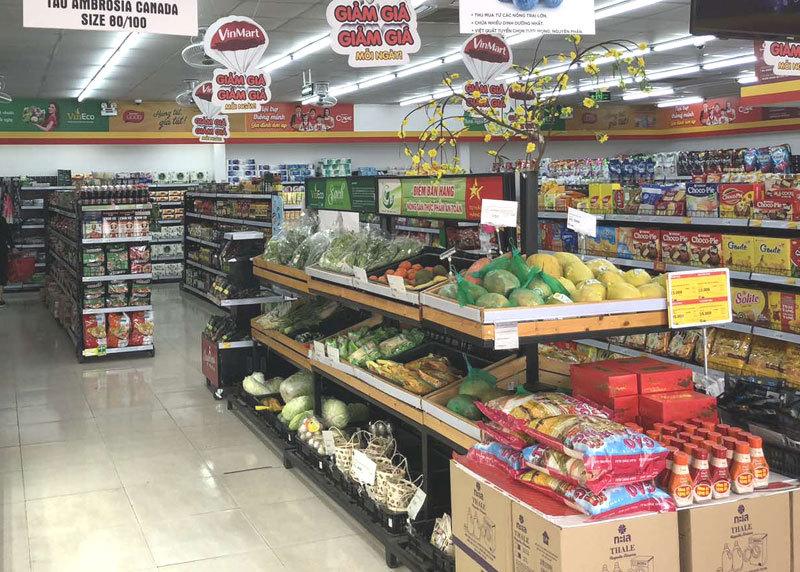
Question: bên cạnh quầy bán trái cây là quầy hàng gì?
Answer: quầy bán bánh